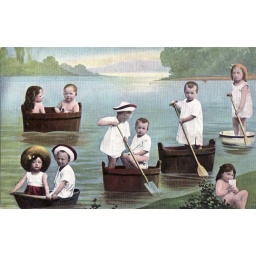
Postcard.Children babies in boats on the river